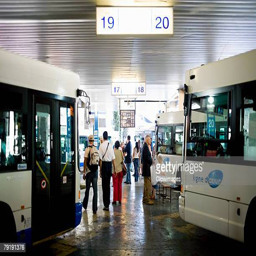
passenger in a bus station